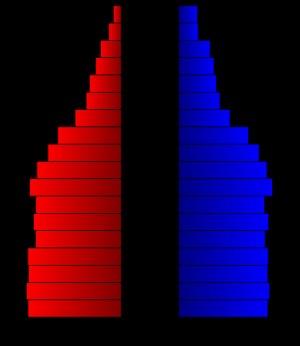
Le comté de Bexar, en anglais : Bexar County, est un comté situé au sud de la partie centrale de l'État du Texas aux États-Unis. Fondé le 27 octobre 1731, en tant que municipalité de la Nouvelle-Espagne, sous le nom de San Fernando de Bexar, il devient un district du Mexique, le 31 mai 1824, puis un comté de la république du Texas, le 17 mars 1836. Le siège de comté est la ville de San Antonio. Selon le recensement des États-Unis de 2010, sa population est de 1 714 773 habitants, ce qui en fait le 19ᵉ comté le plus peuplé des États-Unis et le 4ᵉ au Texas. Il a une superficie de 3 253 km². La mission Alamo à San Antonio, où a lieu le siège de Fort Alamo, le 23 février 1836, est un site situé dans le comté et inscrit au patrimoine mondial de l'UNESCO.